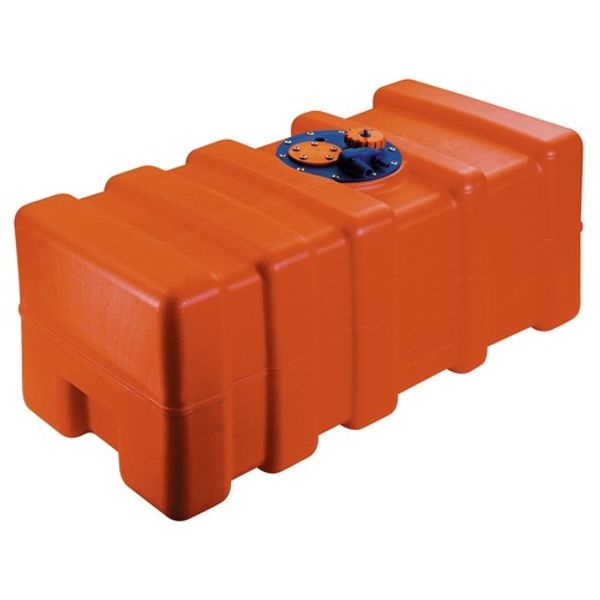
Can HP Plastic Fuel Tank 95 x 40 x 40cm 120L
FIXED PLASTIC FUEL TANKS • Can be used for petrol or diesel fuel • Made of high density polythene plastic suitable for acids and fuels • Conforms to RINA/CE and ISO 21487 HIGH PROFILE Specifications Capacity Description 120 Litres (31.7 US Gallons) Brand Can SB Colour Red Height Description 400mm Width 400mm Length 950mm Weight 7.3kg Manufacturer Part Number: SE2037
Brand: Can SB
Category: Vehicles & Parts > Vehicle Parts & Accessories > Watercraft Parts & Accessories > Watercraft Fuel Systems